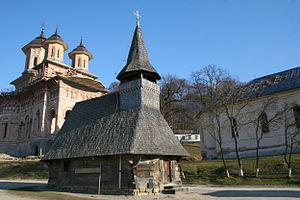
Cluj-Napoca est une ville transylvaine du nord-ouest de la Roumanie, située dans la vallée du Someșul Mic, à 440 kilomètres au Nord-Ouest de Bucarest. C’est en 1974, dans le cadre de la politique protochroniste de Nicolae Ceaușescu, que la ville a reçu par décret son second nom de Napoca, qui est celui du castrum romain antique situé sous l’actuel centre-ville, provenant de la tribu dace locale des Napaei, dont le nom rappelle le grec νάπος : « boisé ». Cependant, les roumains continuent d’appeler la ville par son nom initial de Cluj ; les hongrois l'appellent Kolozsvár, les allemands Klausenburg, en yiddish son nom est קלויזנבורג, et en latin Claudiopolis.